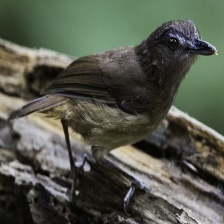
Species: ABBOTTS BABBLER
Scientific name: MALACOCINCLA ABBOTTI